Sky position (RA, Dec in degrees): 197.073, 22.562
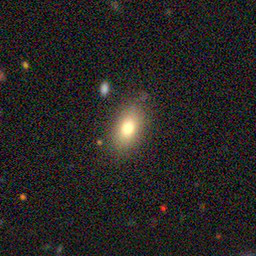
Galaxy morphology: In-between Round Smooth Galaxies